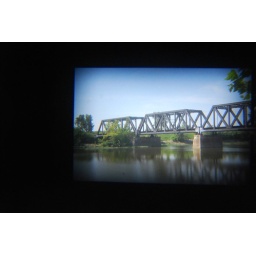
water under the bridge